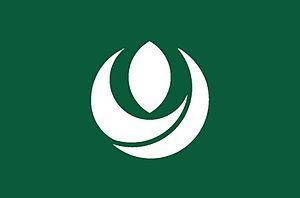
Kurihara est une ville située dans la préfecture de Miyagi, au Japon.